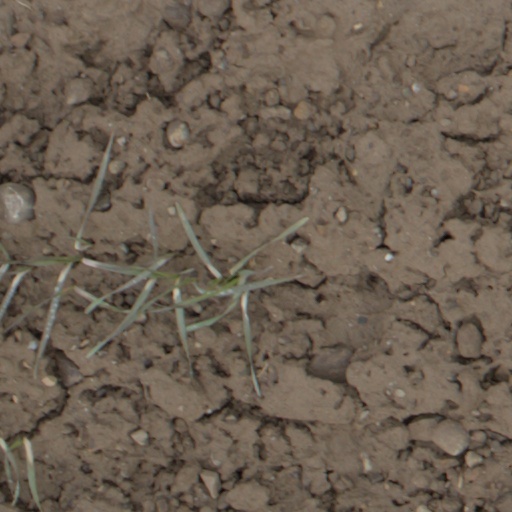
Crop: wheat